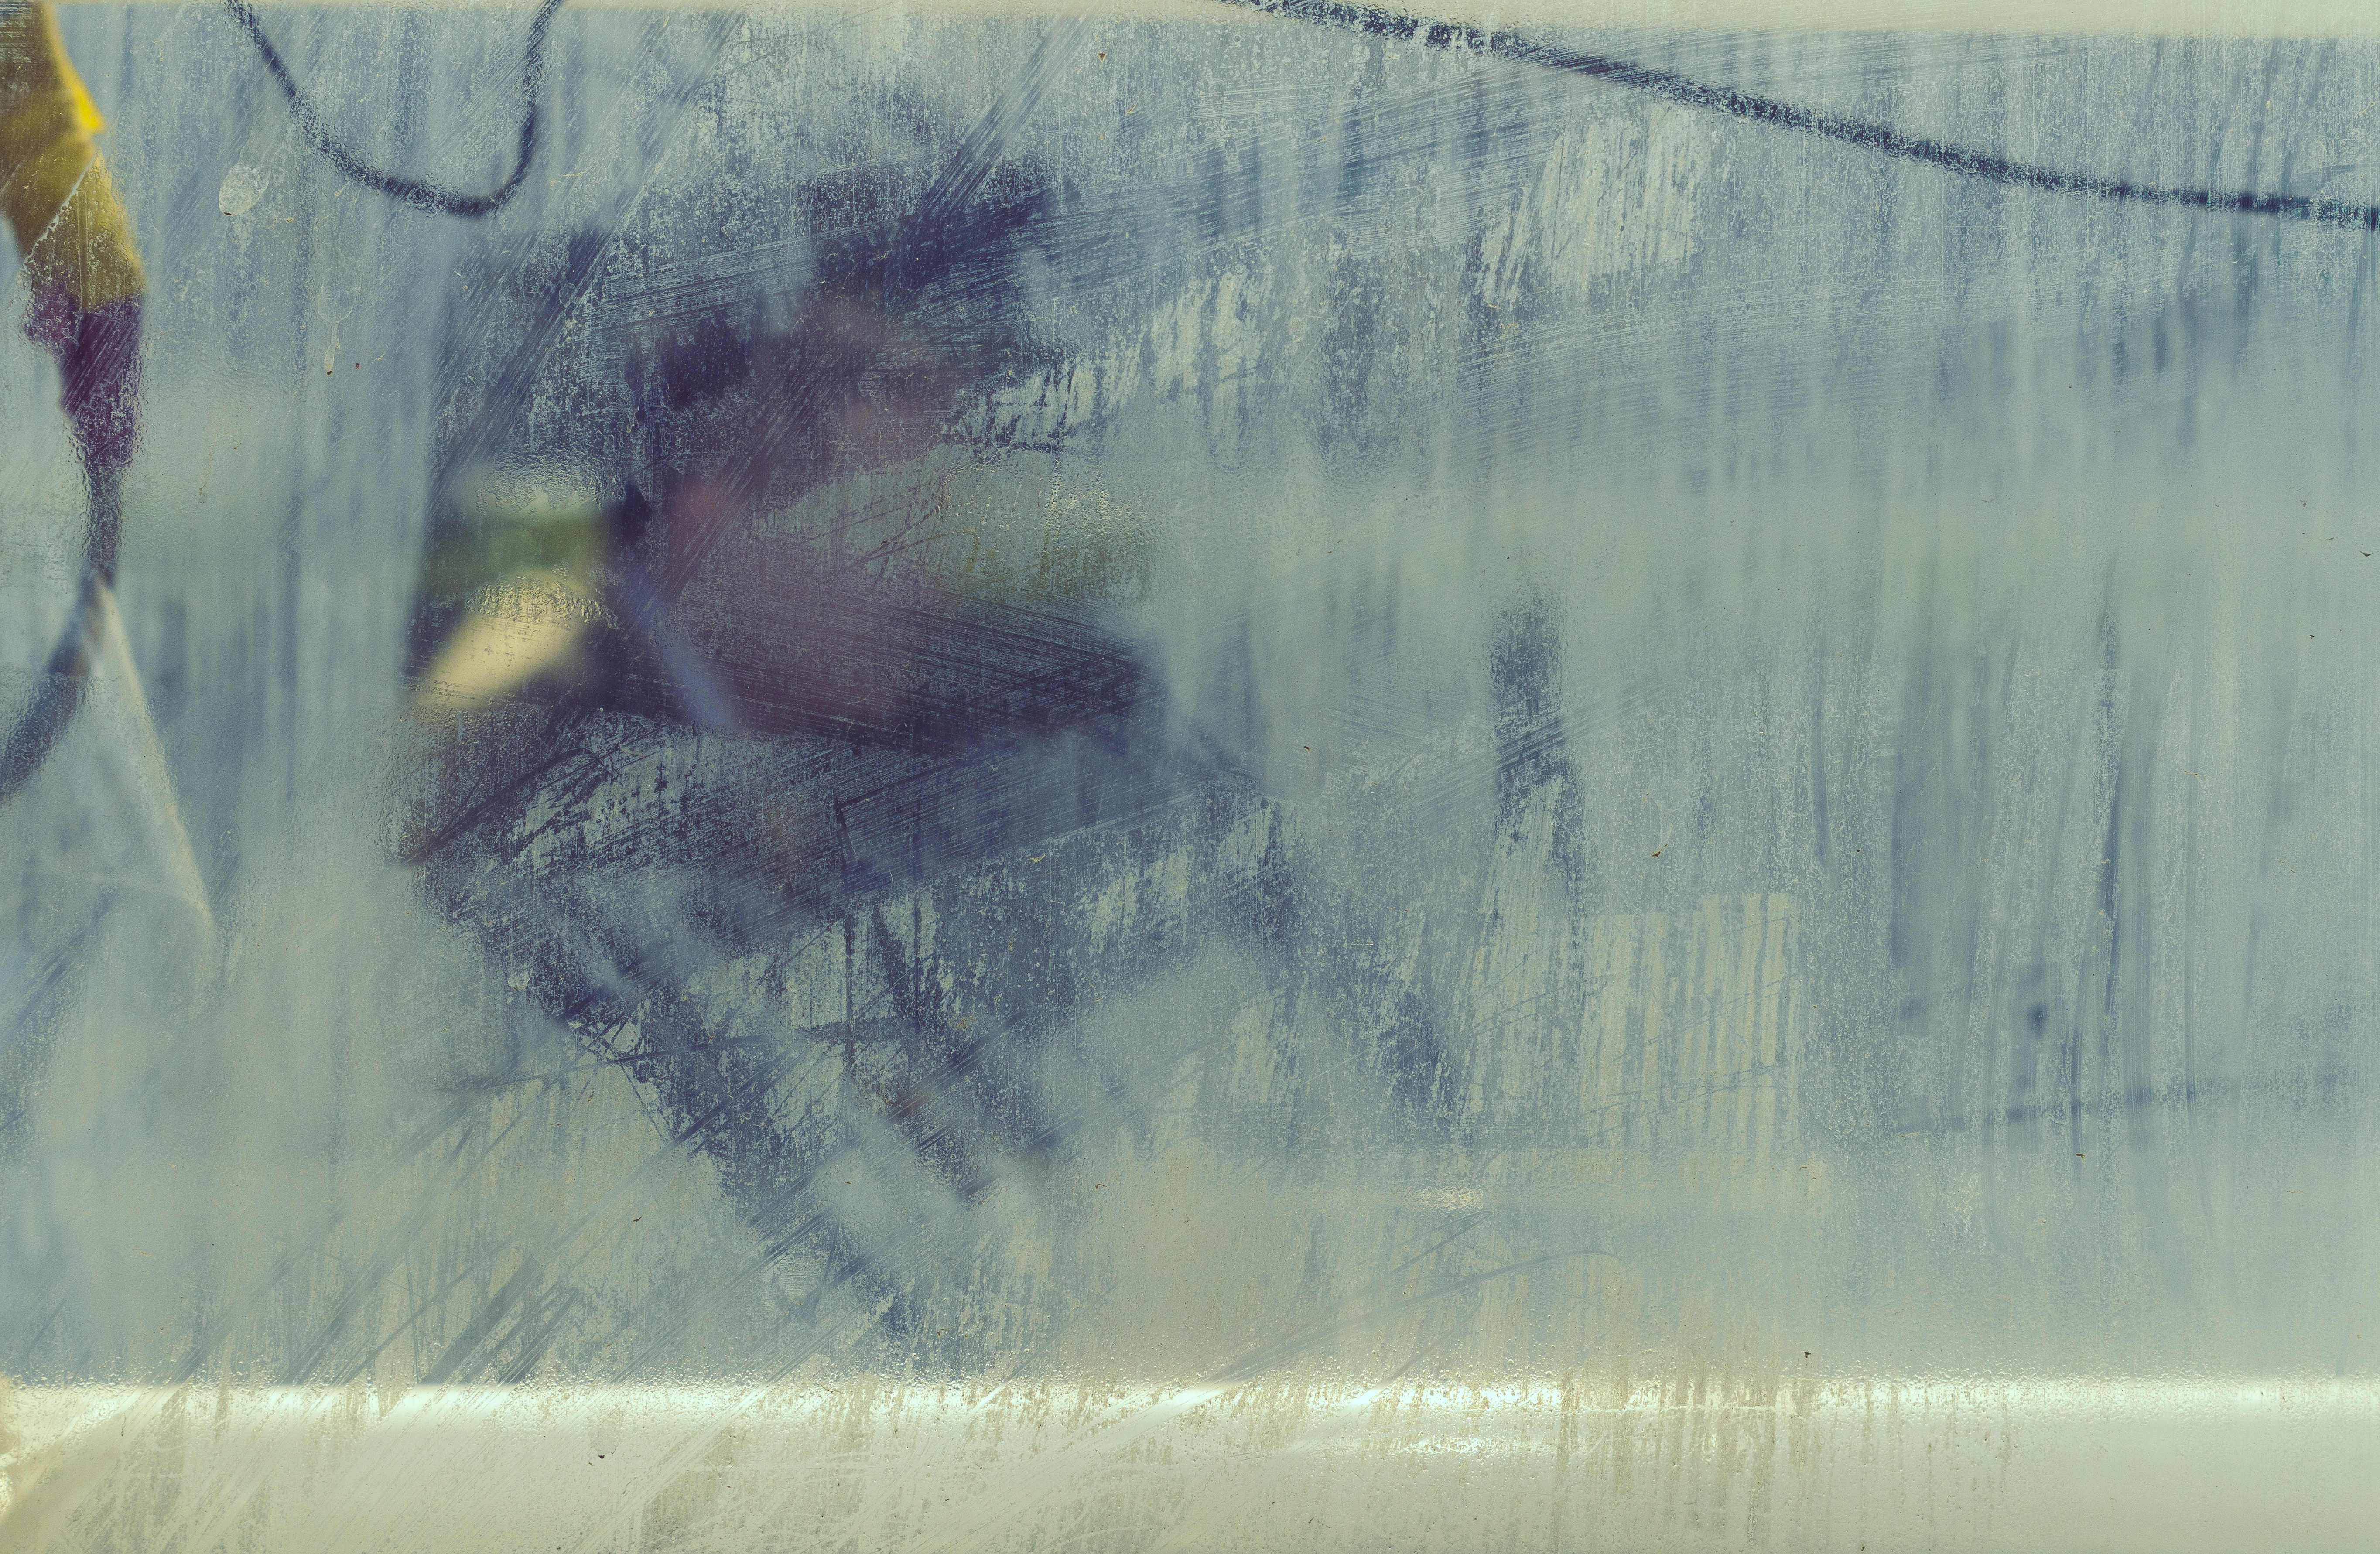
water, bokeh, blur, street, sunlight, morning, leaf, wave, window, reflection, dirt, color, blue, material, candid, display, beijing, beauty, blurry, china, shape, sonystreetphotographer, blurriness, atmospheric phenomenon